George Trakas

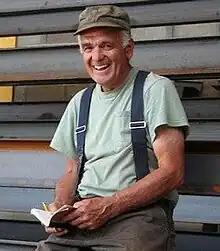

George Trakas is a sculptor who was born in Quebec City in 1944 and has lived in New York City since 1963. Many of his projects are site-specific installations, and he describes himself as an environmental sculptor. He often recycles local materials and incorporates them into his work. Trakas taught sculpture at Yale University for 13 years and has also taught at other schools.